UNLV Runnin' Rebels basketball

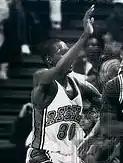
Stacey Augmon along with core players help lead the Rebels to back–to–back NCAA championship game appearances in 1990 and 1991

The next season, 2007–08, despite being picked to finish in fifth Mountain West Conference, UNLV surprised critics by starting the year 12–3. They finished in second place in the conference, with 12–4 record behind BYU. UNLV defeated BYU again to win the 2008 Mountain West tournament. Star guard Wink Adams scored 23 points and was given the MVP title. They received a No. 8 seed in the NCAA Tournament and beat Kent State in the First Round. UNLV lost in the Second Round to Kansas. They finished that season 27–8.